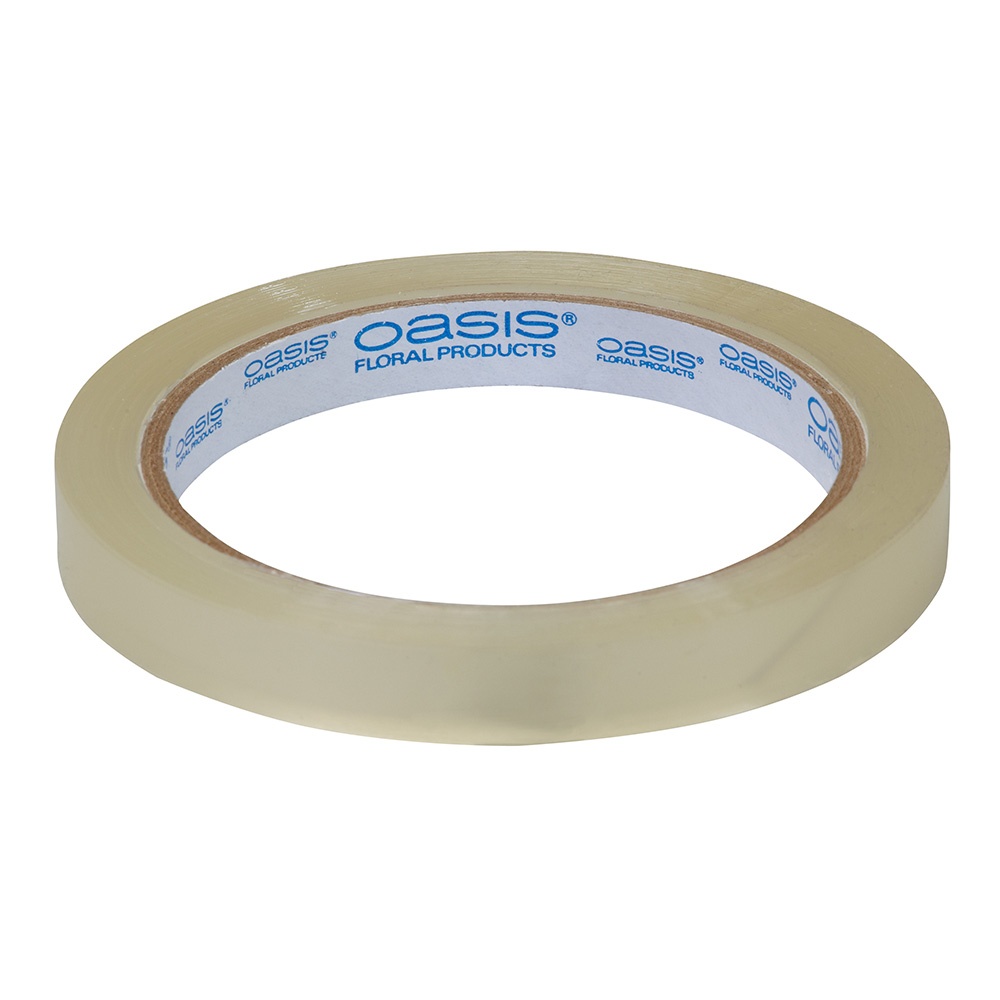
OASIS Clear Tape 1/2"
• OASIS 1/2" Clear Tape • Perfect for creating a design grid to assist in arranging flowers in vases • Adheres to glass, ceramic, plastic, and metal • 1/2" W x 60 yd. roll • 1 per pack
Brand: Smithers Oasis
Category: Arts & Entertainment > Hobbies & Creative Arts > Arts & Crafts > Art & Crafting Materials > Crafting Adhesives & Magnets > Floral Tape